1922 Turin massacre

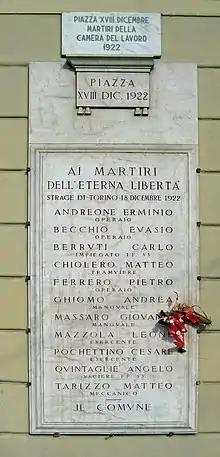
The plaque remembering the 11 who died was erected in 1946.

The 1922 Turin massacre refers to the attack by Italian fascists against members of a local labour movement in Turin in Italy. Over three days starting on 18 December and ending on 20 December 1922, at least 11 workers and perhaps as many as 24 were killed in a terror campaign to break the resistance to fascism by the labour movement and working class.